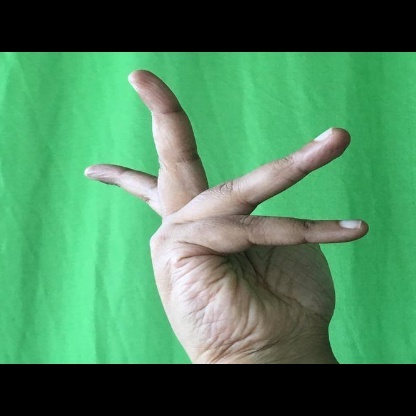
Mudra: Alapadmam